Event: Nepal Earthquake
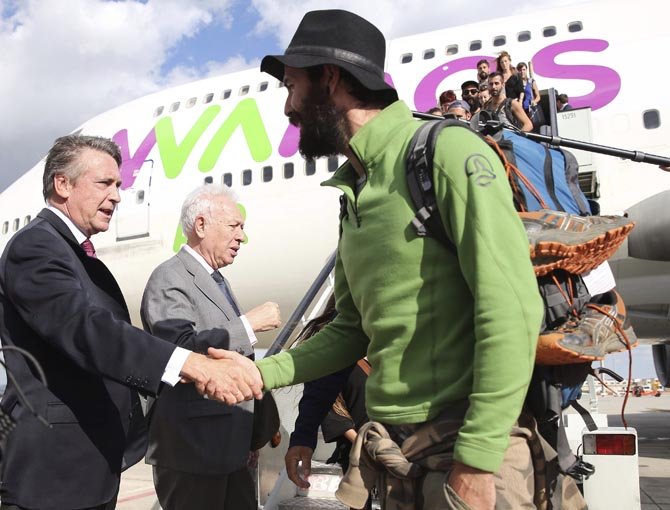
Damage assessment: no_damage